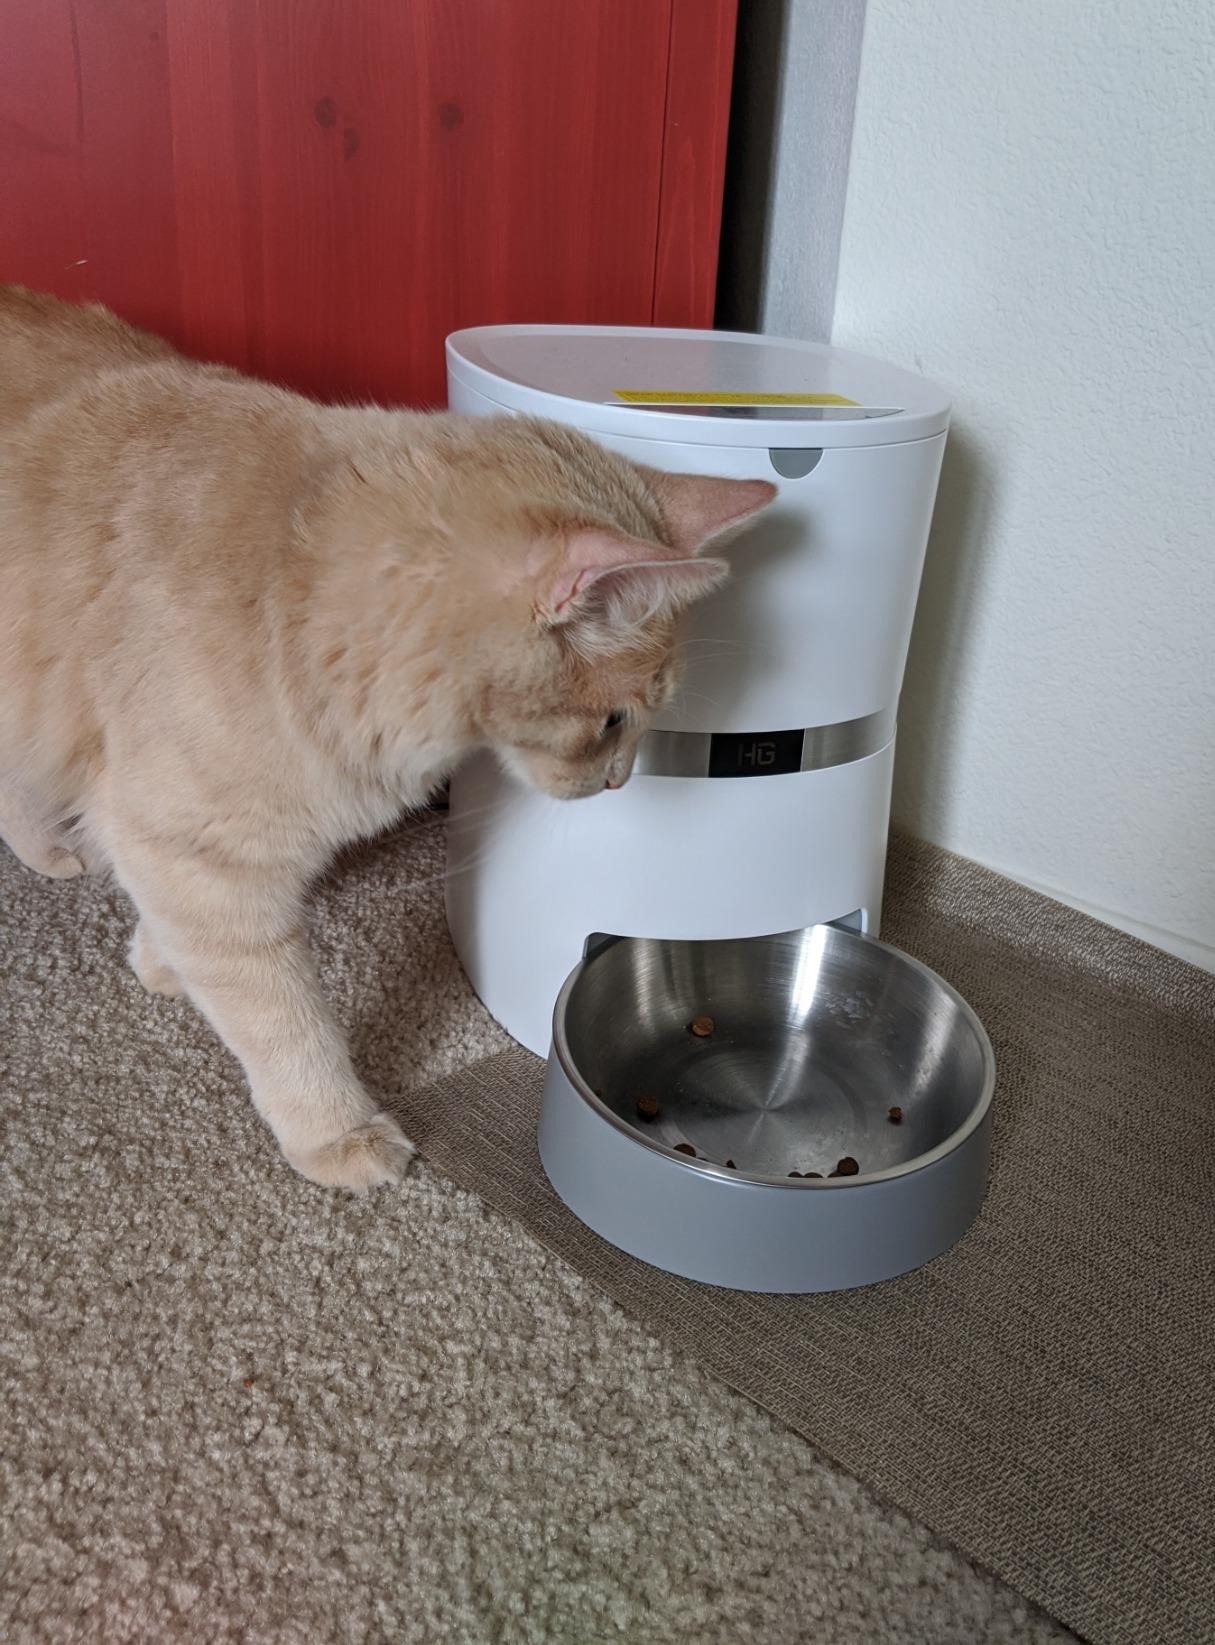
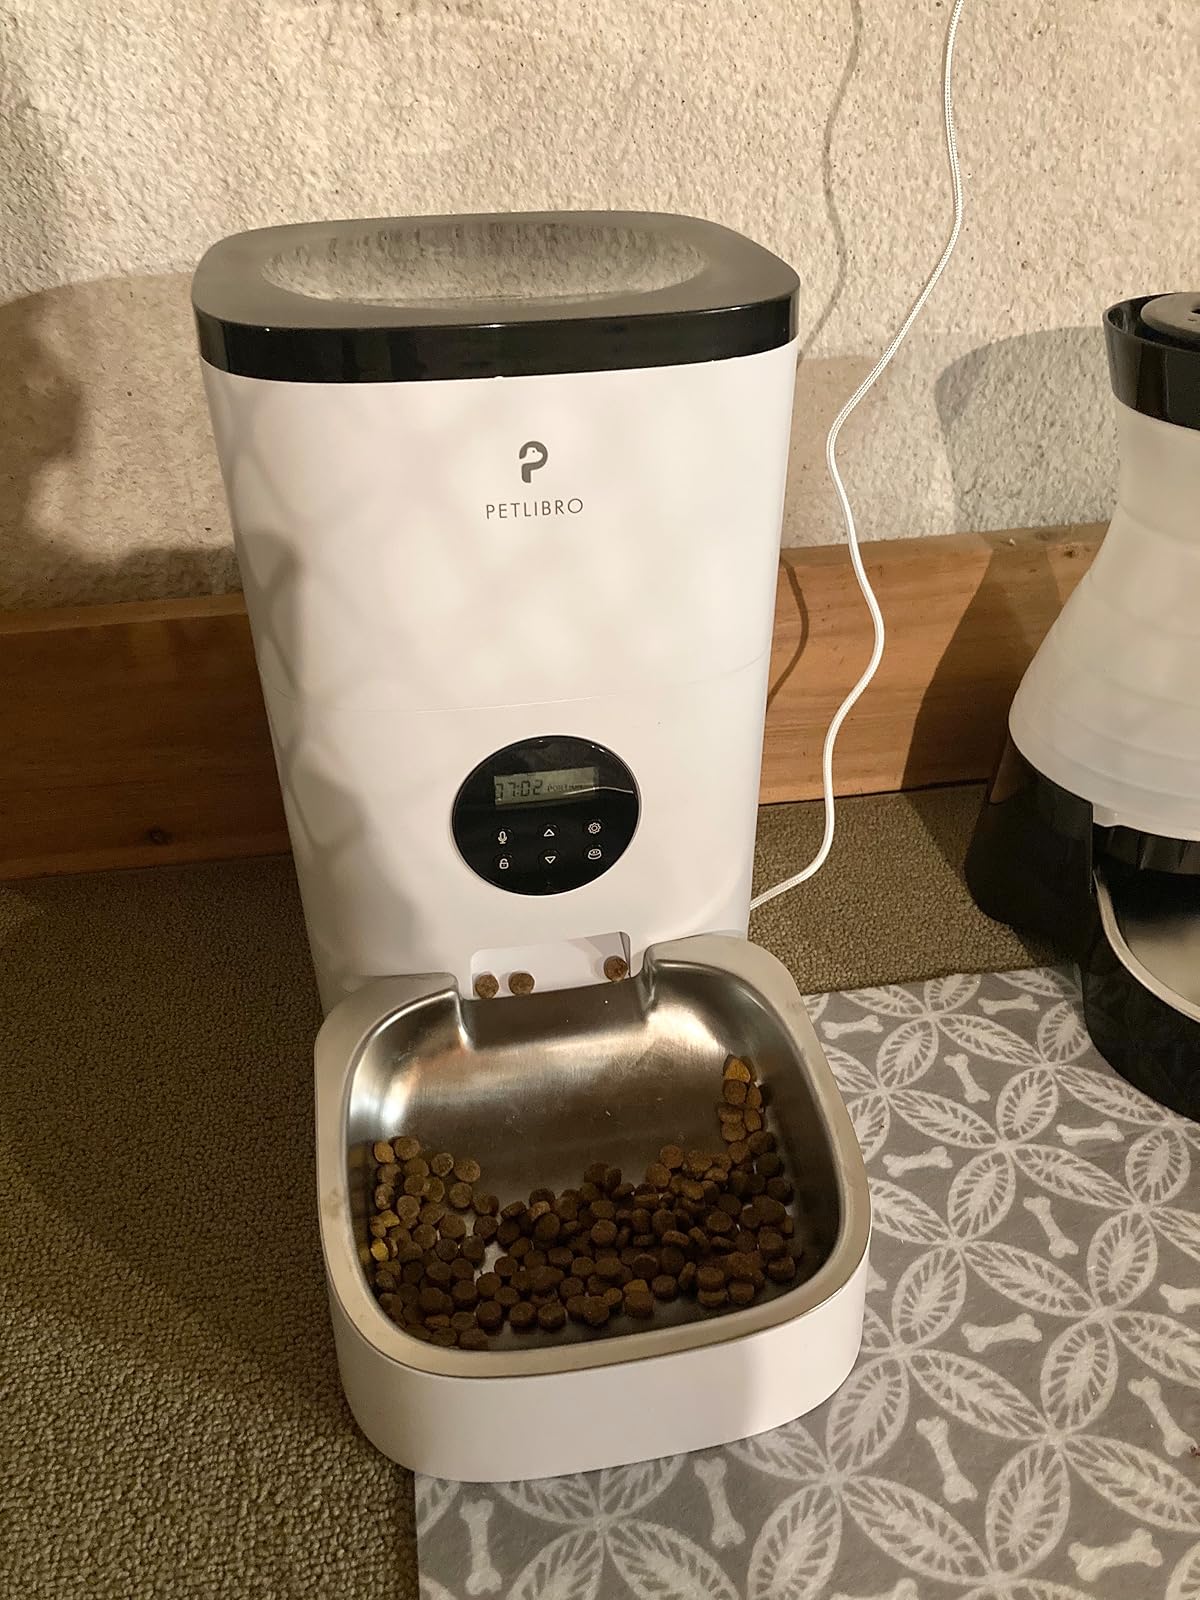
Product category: items_feeder
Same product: no